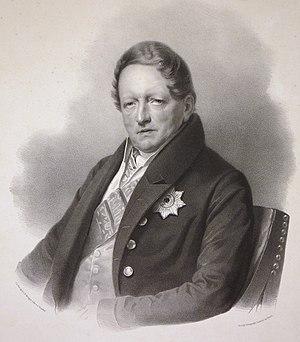
Guillaume-Louis-Georges comte de Sayn-Wittgenstein-Hohenstein est un homme d'État prussien et confident de Frédéric-Guillaume III. Il apporte une contribution significative à la fin des réformes prussiennes et est l'une des forces motrices de l'ère de la Restauration dans le royaume de Prusse.